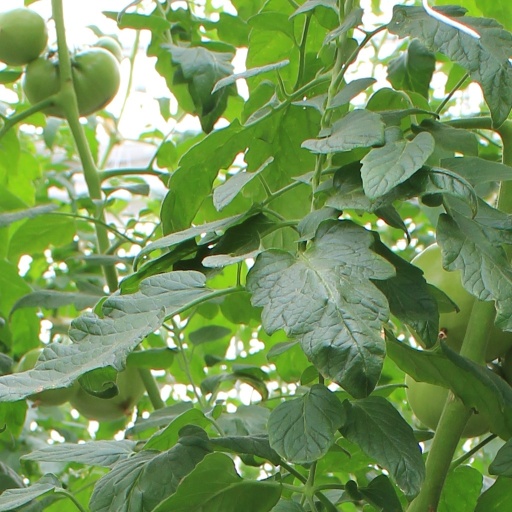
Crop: tomato